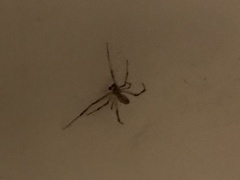
Species: Lactrodectus_hesperus